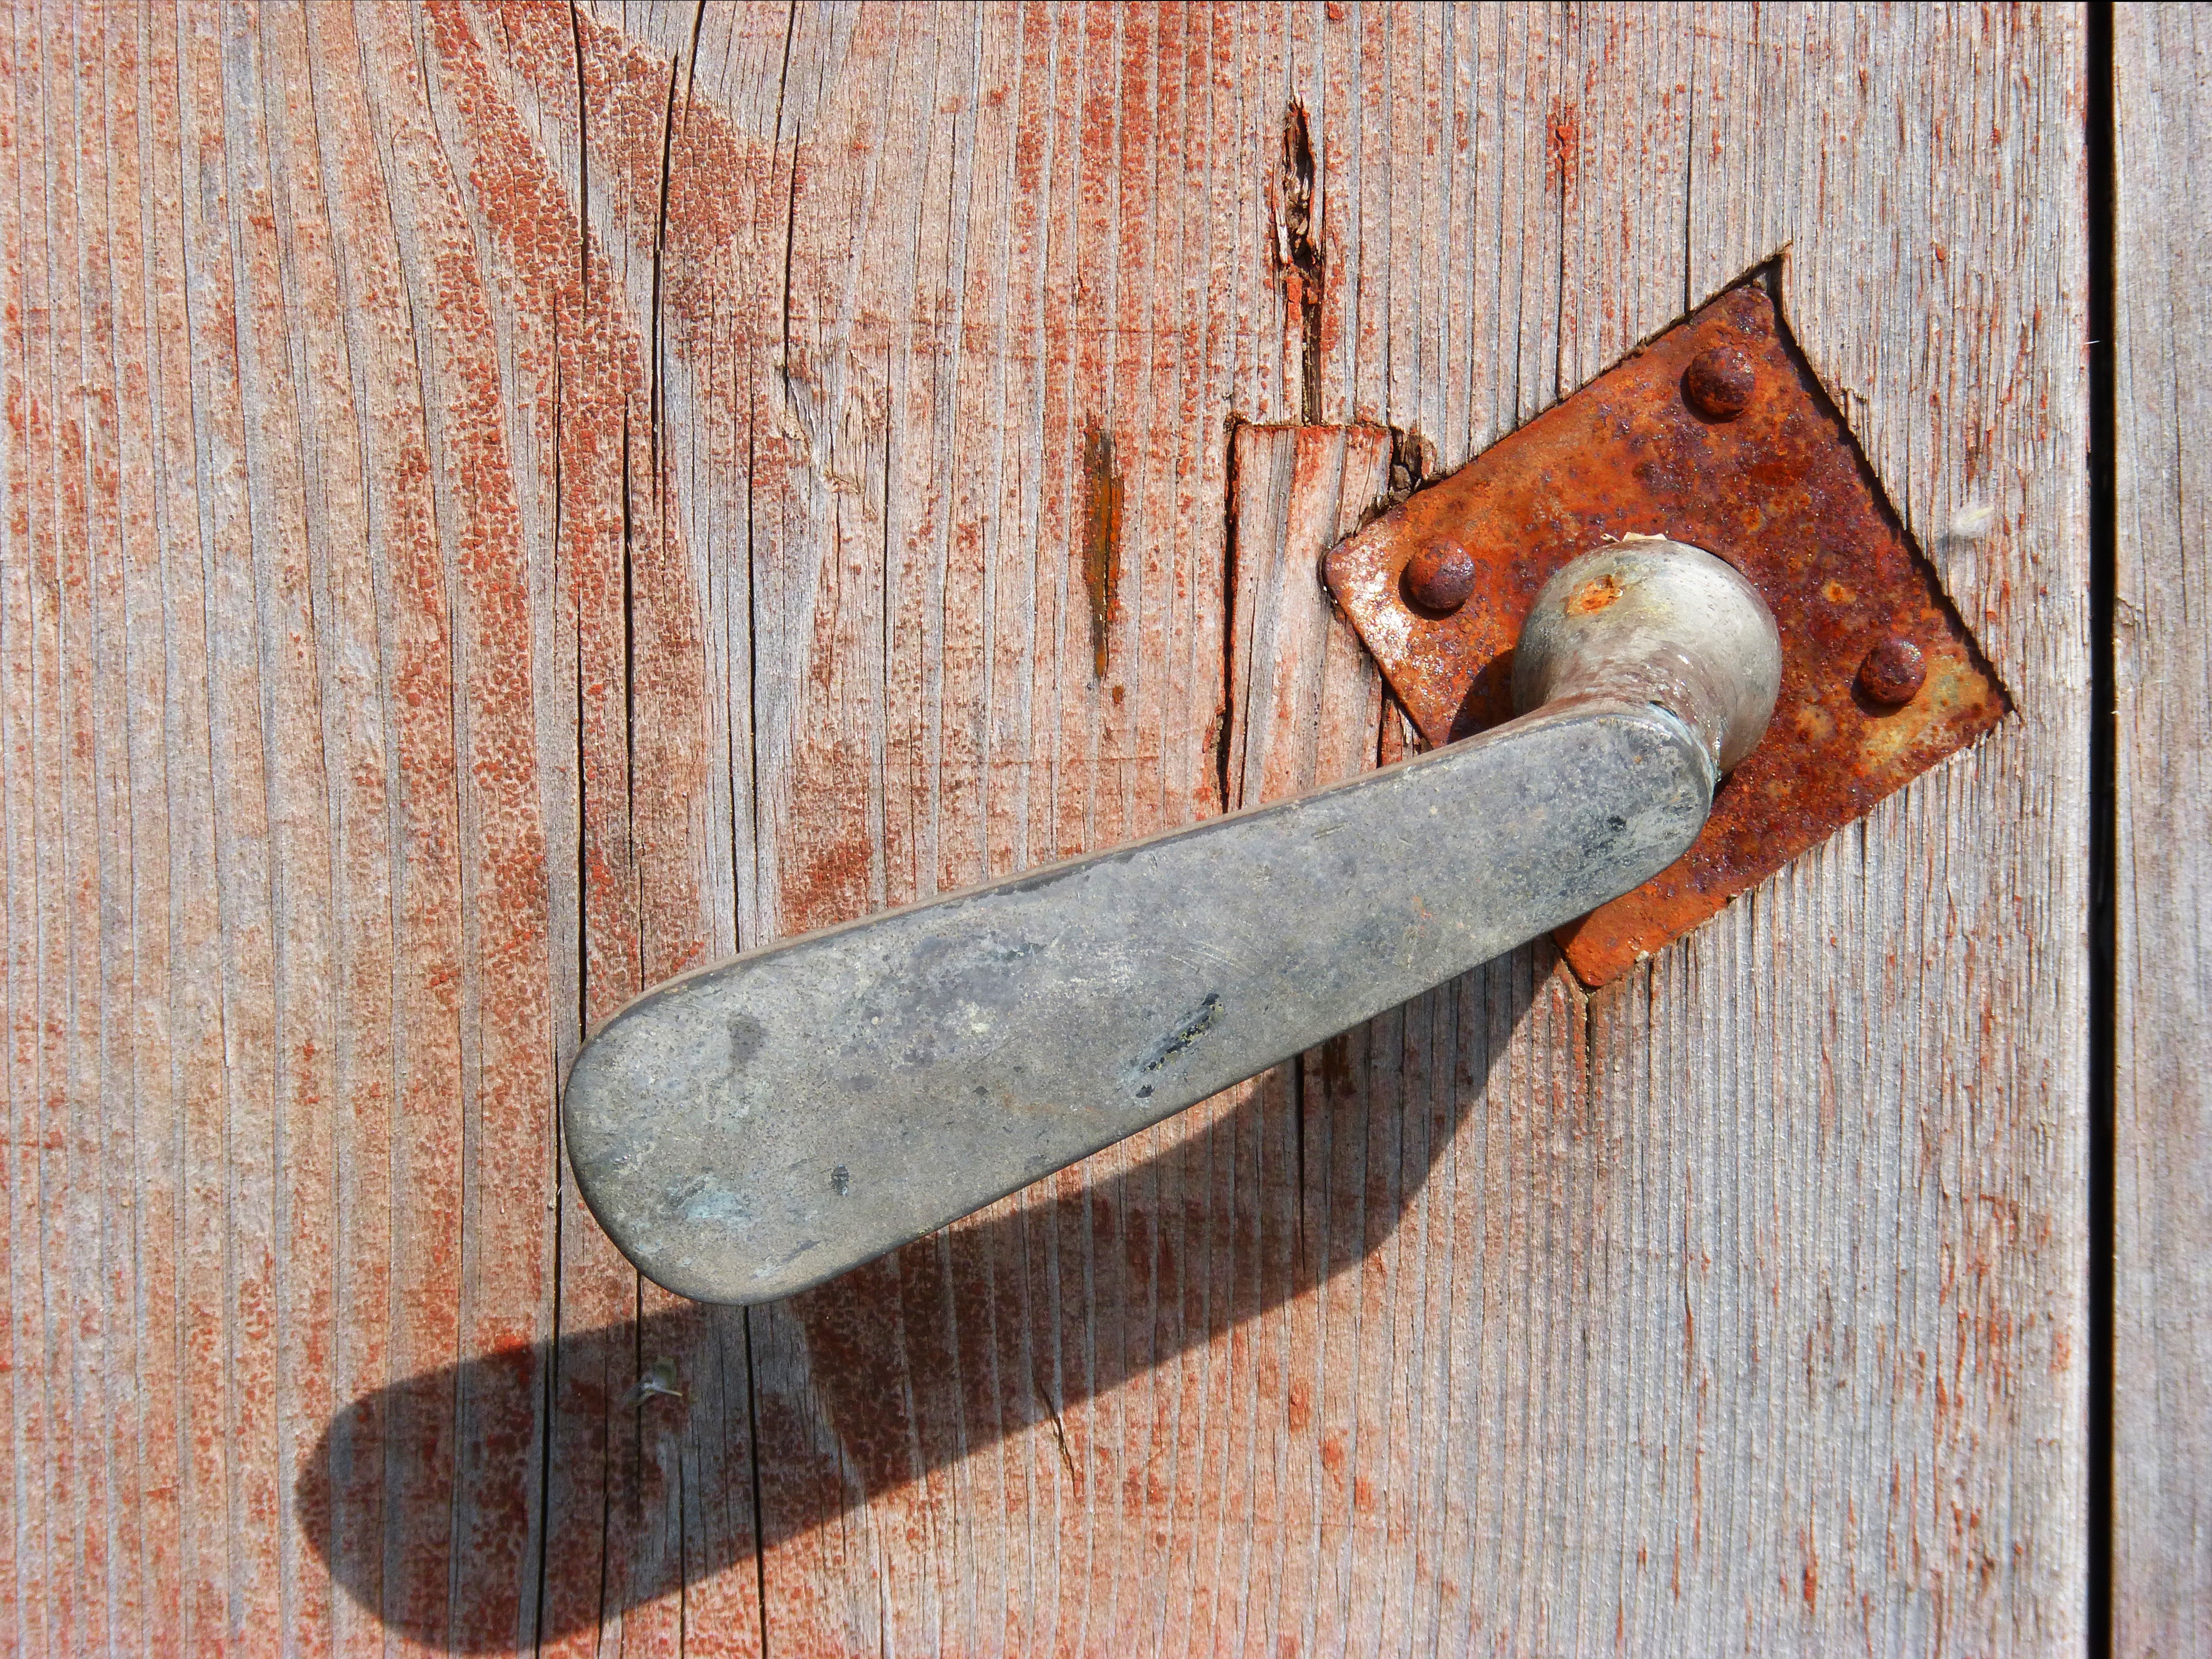
open, wood, old, door, weapon, handle, worn, carving